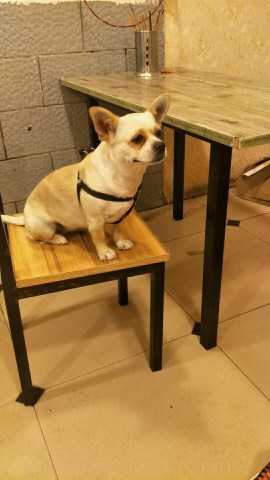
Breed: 420-n000124-Chihuahua